National Gallery of Jamaica

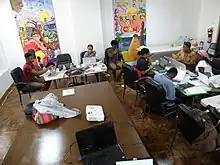
BLT Wikipedia Edit-a-thon at the National Gallery of Jamaica 23

The National Gallery of Jamaica, in Kingston, Jamaica, is Jamaica's public art museum. It was established in 1974 and is located in the Kingston Mall, a commercial and cultural center on Kingston harbour. The National Gallery of Jamaica also has a branch in Montego Bay, National Gallery West.